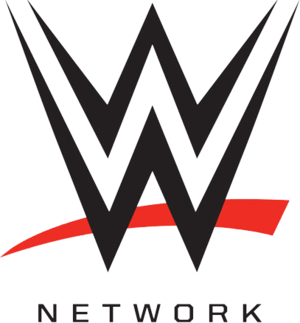
Le WWE Network est un service de vidéo en streaming sur abonnement, créé et géré par la WWE. Le projet a initialement été annoncé en 2011. Le 8 janvier 2014, la WWE a annoncé le lancement du service pour le 24 février 2014 aux États-Unis, ainsi qu'au Royaume-Uni, Canada, en Australie, Nouvelle-Zélande, à Hong Kong, Singapour, et enfin pour la France, date annoncé par Vincent Kennedy McMahon, le 12 août 2014.